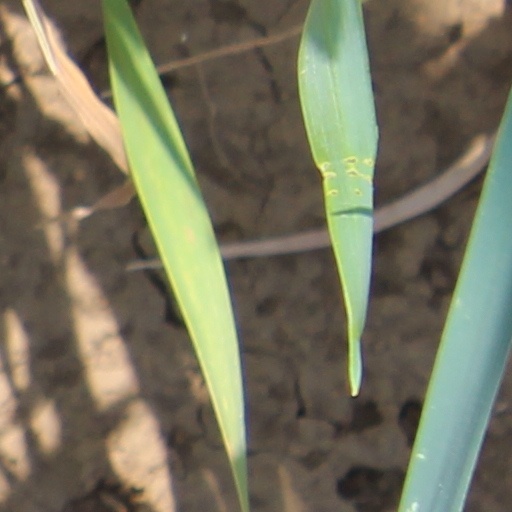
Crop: wheat